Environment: lab
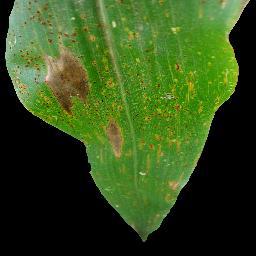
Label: common_rust